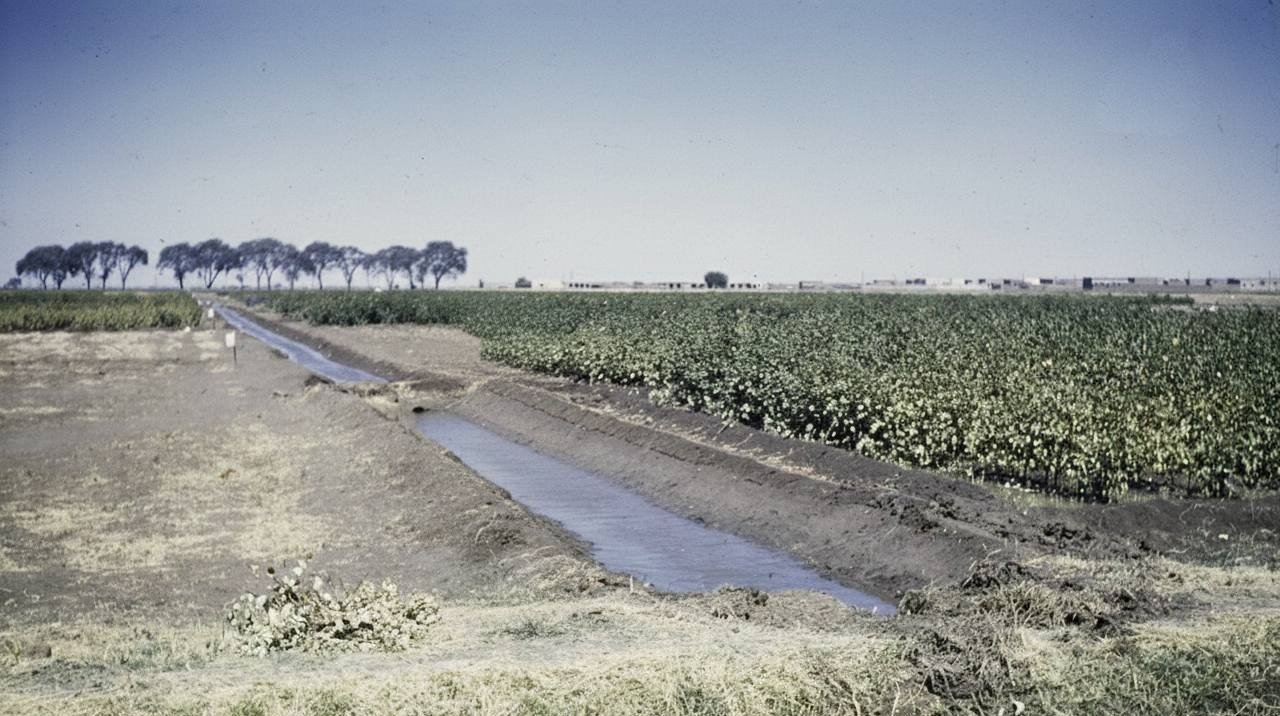
الوصف بالفصحى: تمتد قناة ري طويلة بجانب حقول القطن الخضراء الواسعة، حيث توفر المياه اللازمة لنمو المحصول في المساحات المنظمة
الوصف بالعامية السودانية: قناة ري طويلة في نص حواشات القطن الخدرا
التصنيف: Agriculture & Livestock